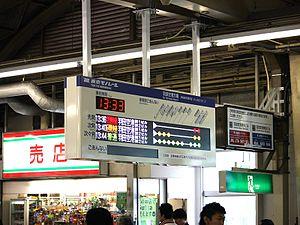
Panneau indicateur de départs à la station Hamamatsucho du monorail de Tokyo
Le monorail de Tokyo est un monorail de type Alweg qui circule à Tokyo, la capitale du Japon. Mis en service le 17 septembre 1964 à l’occasion des Jeux olympiques d'été, il relie la gare de Hamamatsuchō à l'aéroport international de Tokyo-Haneda.